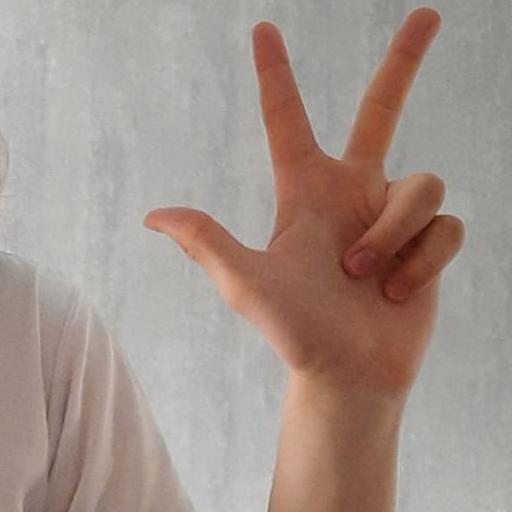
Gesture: three2